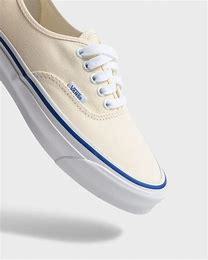
Brand: Vans
Model: UA OG Authentic LX